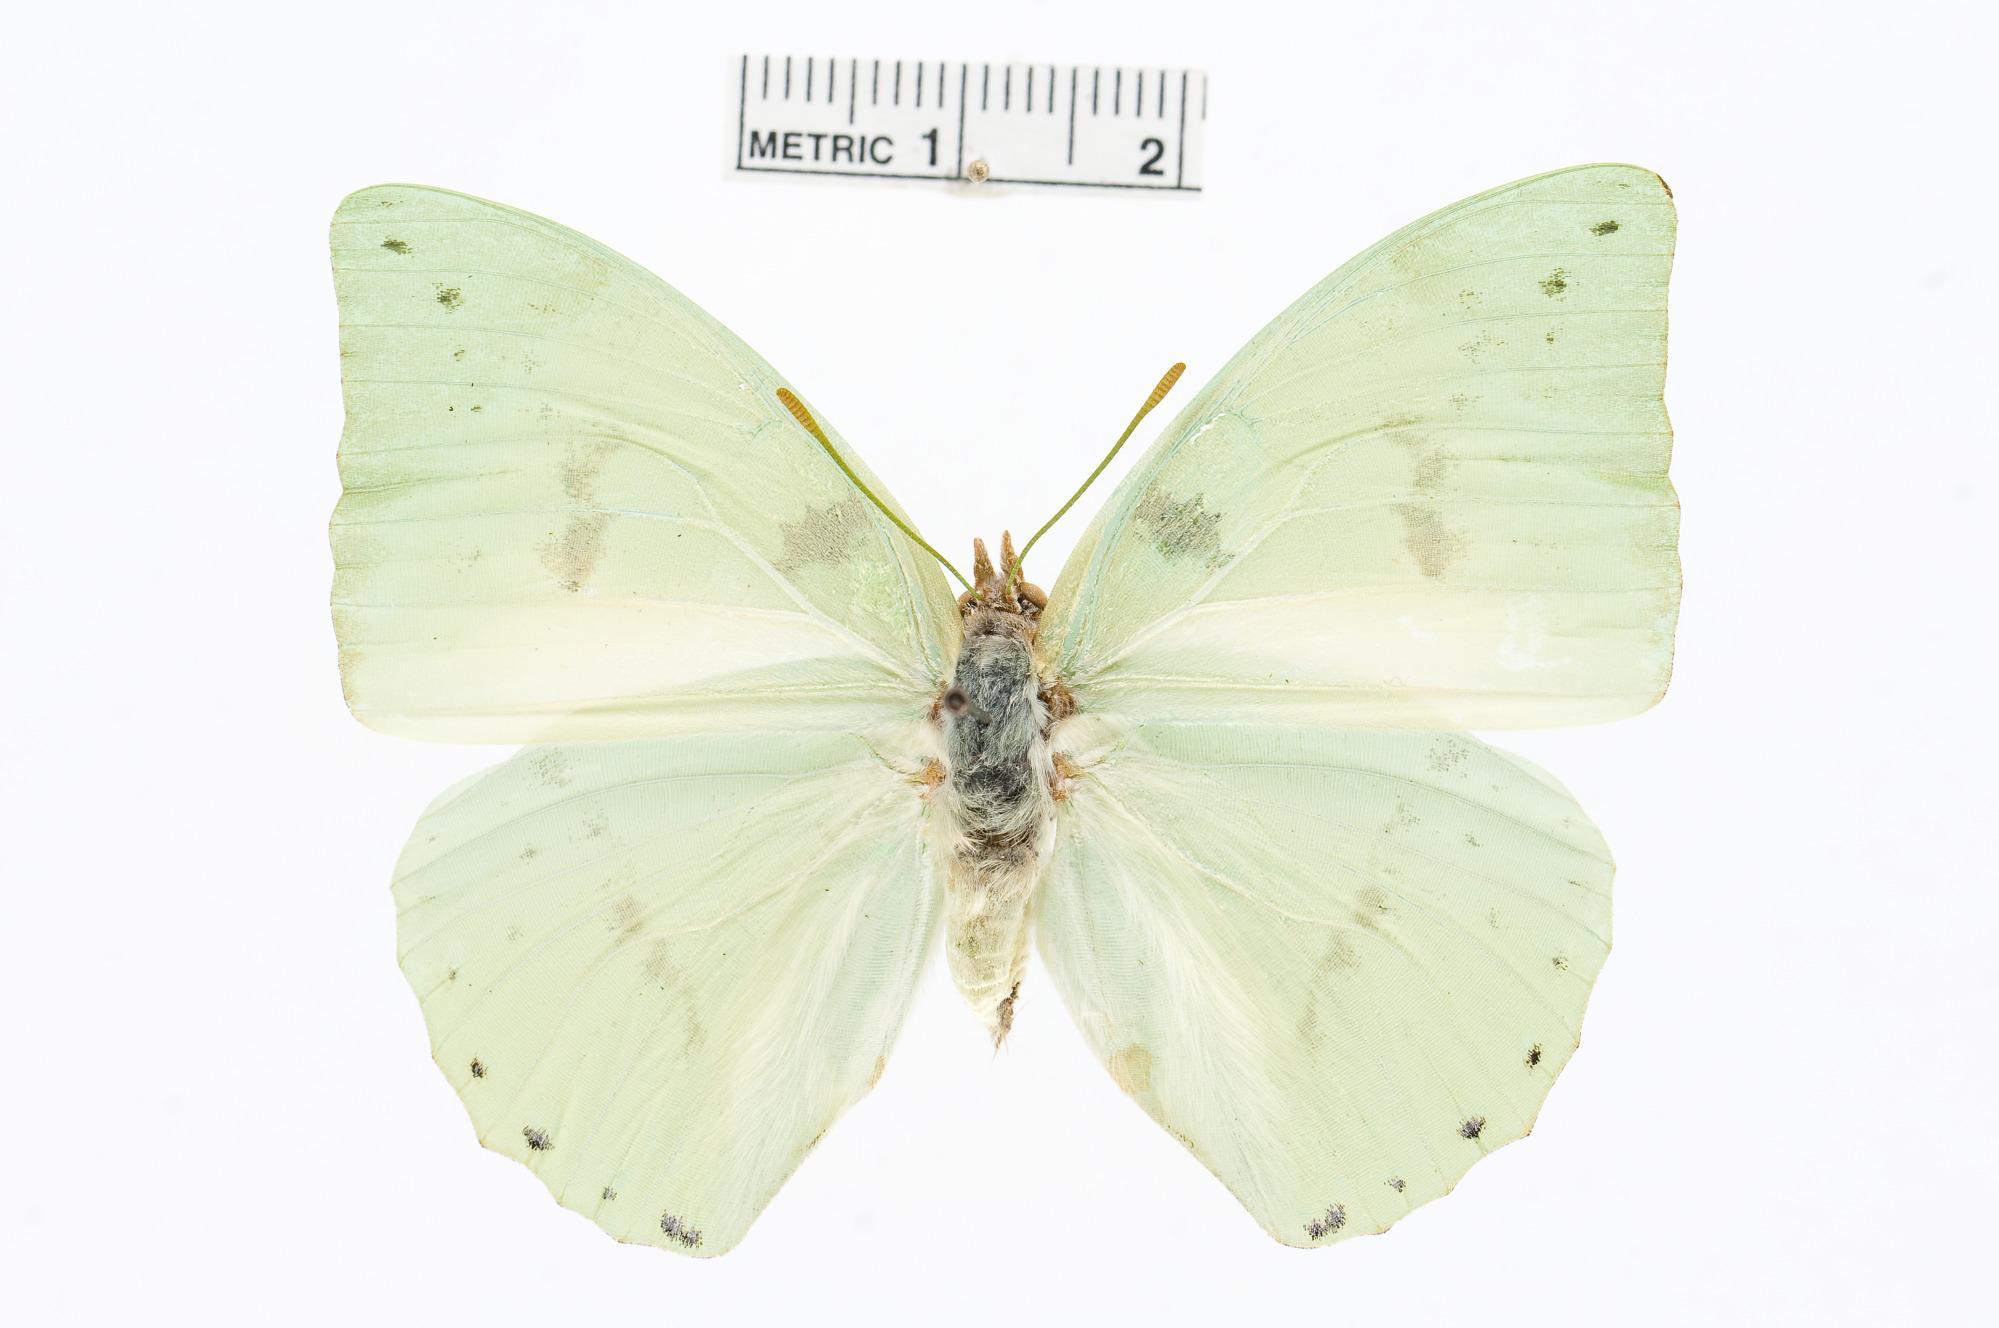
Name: Charaxes subornatus
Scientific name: Charaxes subornatus Schultze, 1916
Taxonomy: Animalia, Arthropoda, Insecta, Lepidoptera, Nymphalidae, Charaxinae